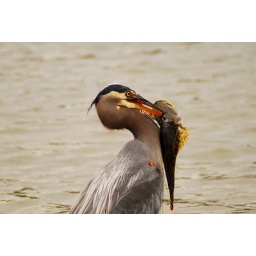
The blue heron kept the large fish skewered in his beak, and attempted many times to swallow it whole...